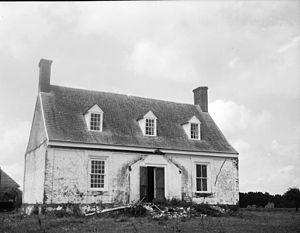
Maison Mason, Guilford, Comte de Accomack, Virginie, Etats-Unis This is an image of a place or building that is listed on the National Register of Historic Places in the United States of America. Its reference number is 74002100